USS Constitution

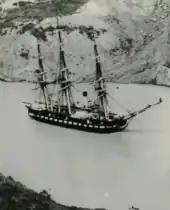
Transiting the Panama Canal 1932

"Constitution" was overhauled beginning in 1873 in order to participate in the centennial celebrations of the United States. Work began slowly and was intermittently delayed by the transition of the Philadelphia Navy Yard to League Island. By late 1875, the Navy opened bids for an outside contractor to complete the work, and "Constitution" was moved to Wood, Dialogue, and Company in May 1876, where a coal bin and a small boiler for heat were installed. The Andrew Jackson figurehead was removed at this time and given to the Naval Academy Museum, where it remains today. Her construction dragged on during the rest of 1876 until the centennial celebrations had long passed, and the Navy decided that she would be used as a training and school ship for apprentices.